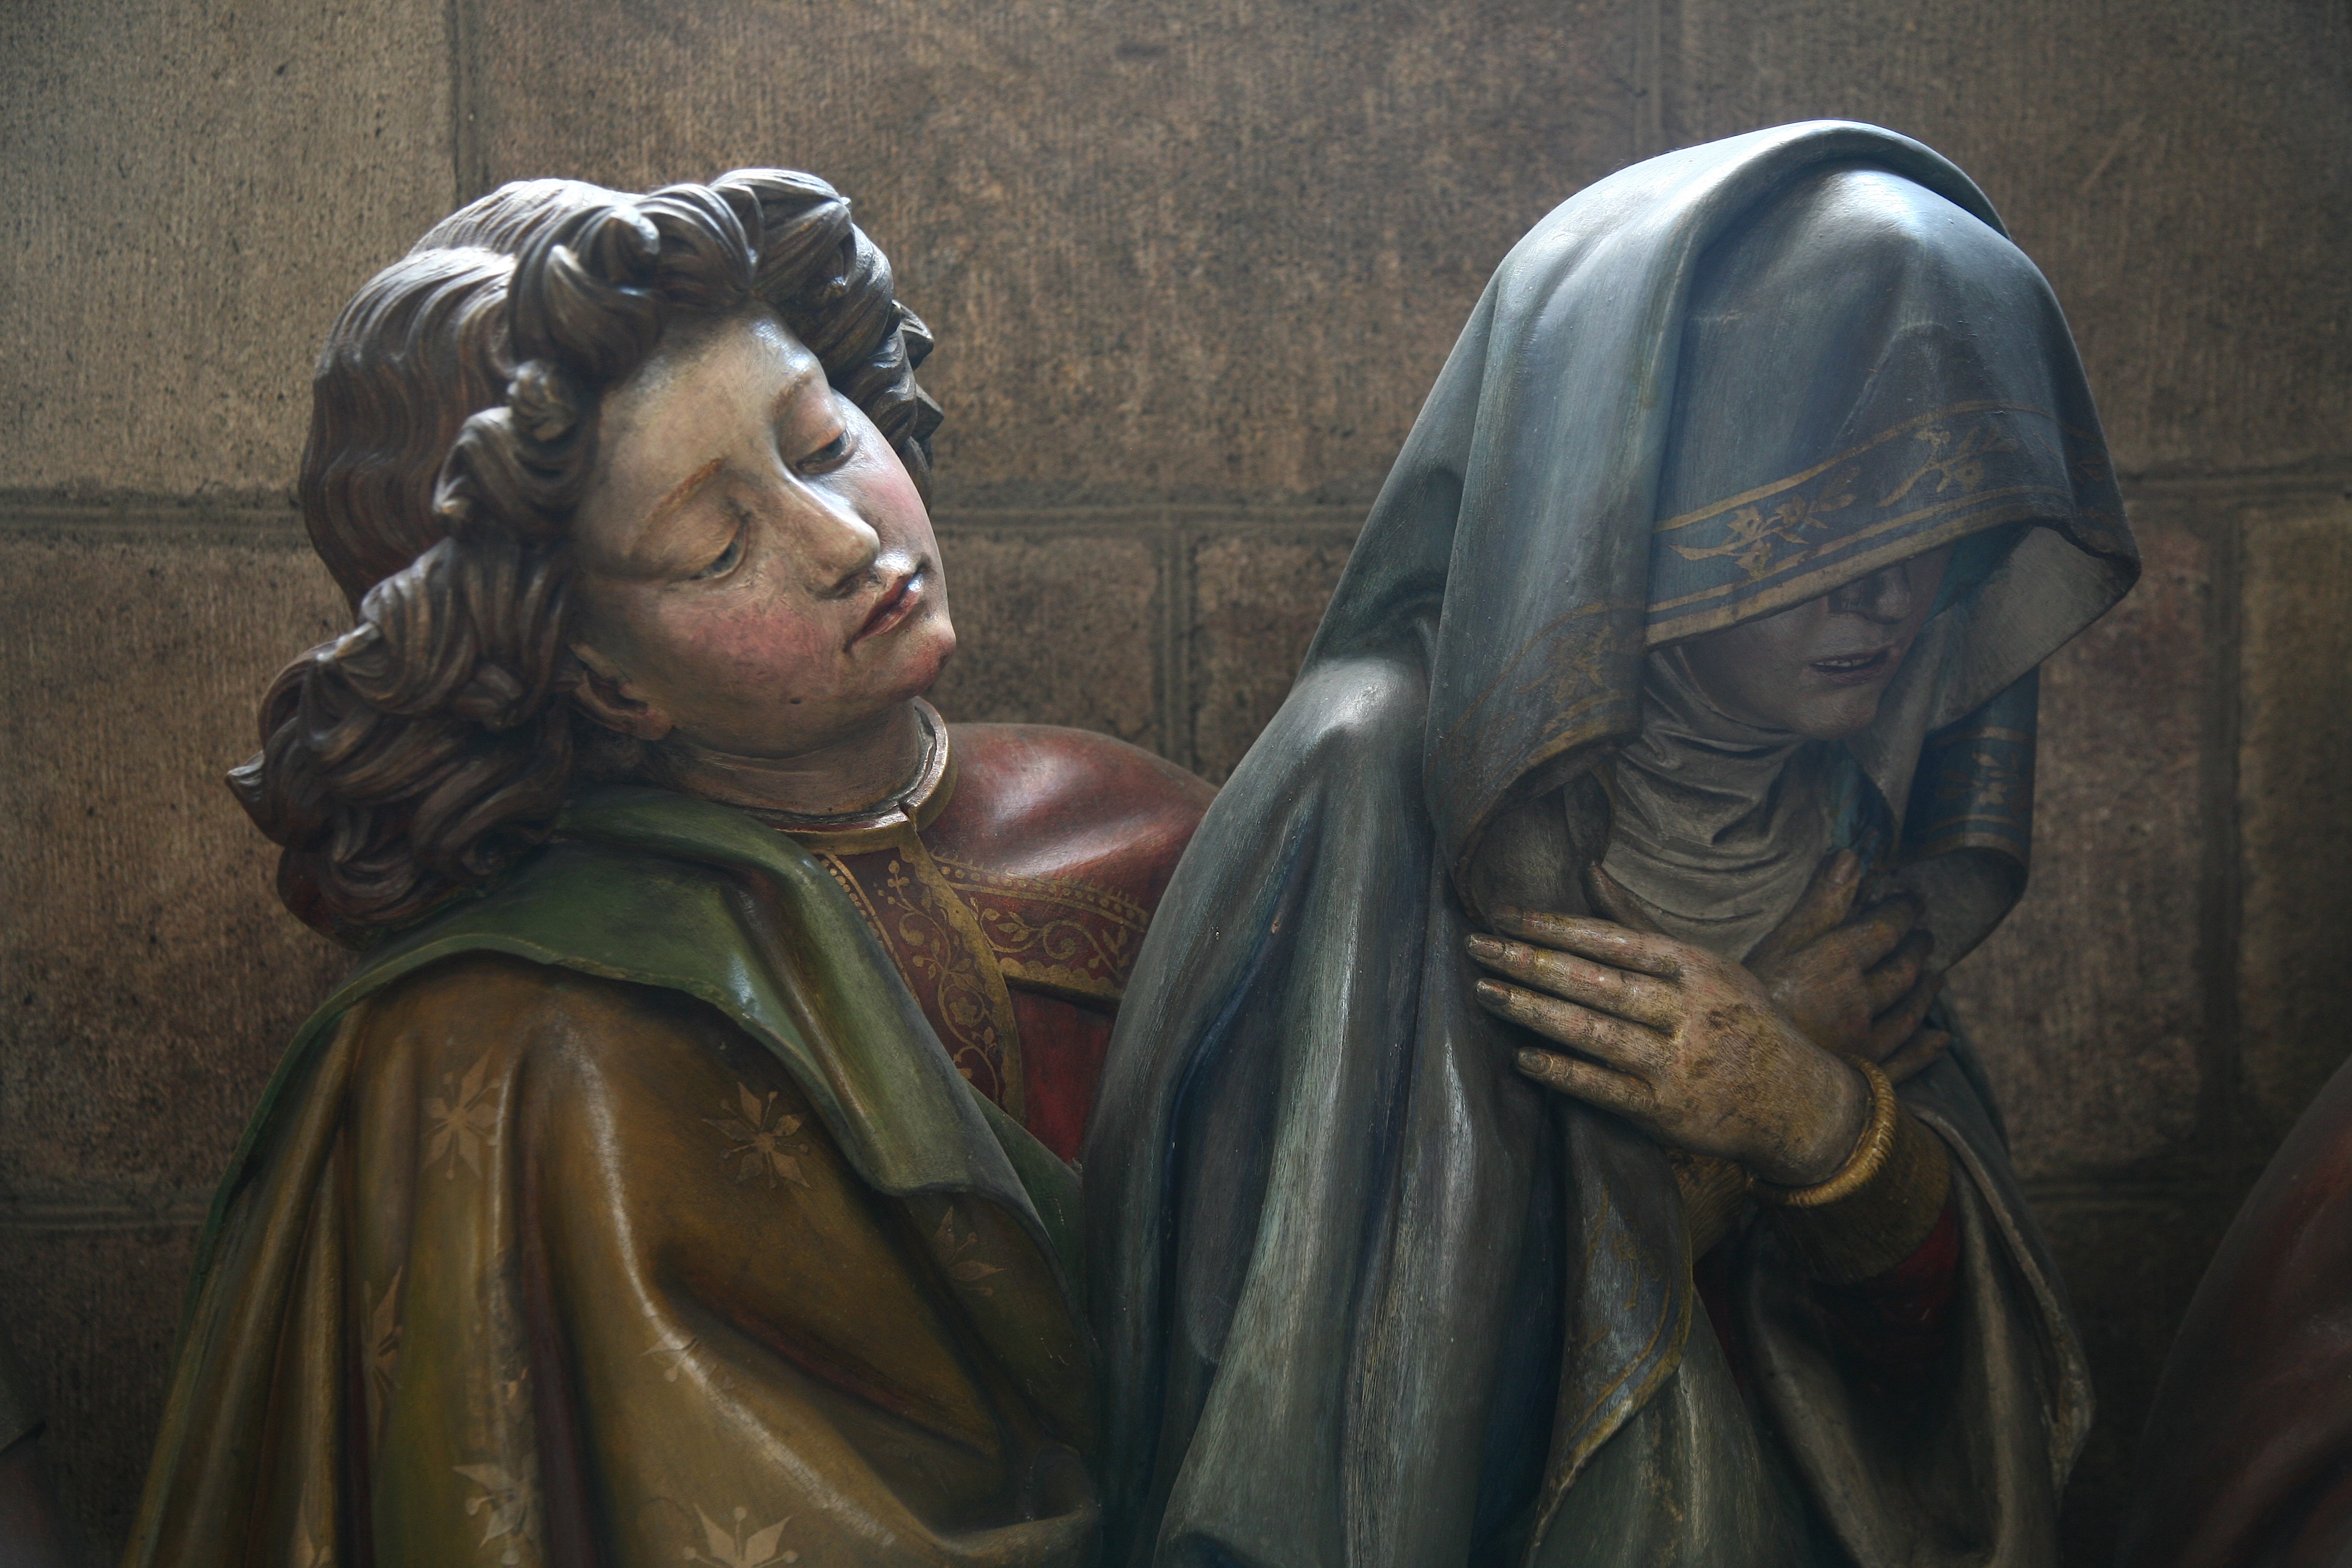
monument, statue, sculpture, christ, art, auvergne, marie, temple, mary, catedral, cathedrale, basilica, dom, screenshot, mythology, basilique, virginmary, vierge, kathedraal, cattedrale, katedra, moulins, ardeaglais, jungfraumaria, saintjean, d ploration, moulinssuralier, ancient history